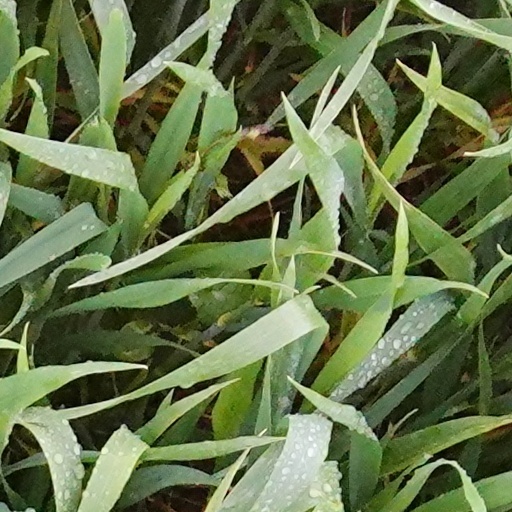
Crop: wheat